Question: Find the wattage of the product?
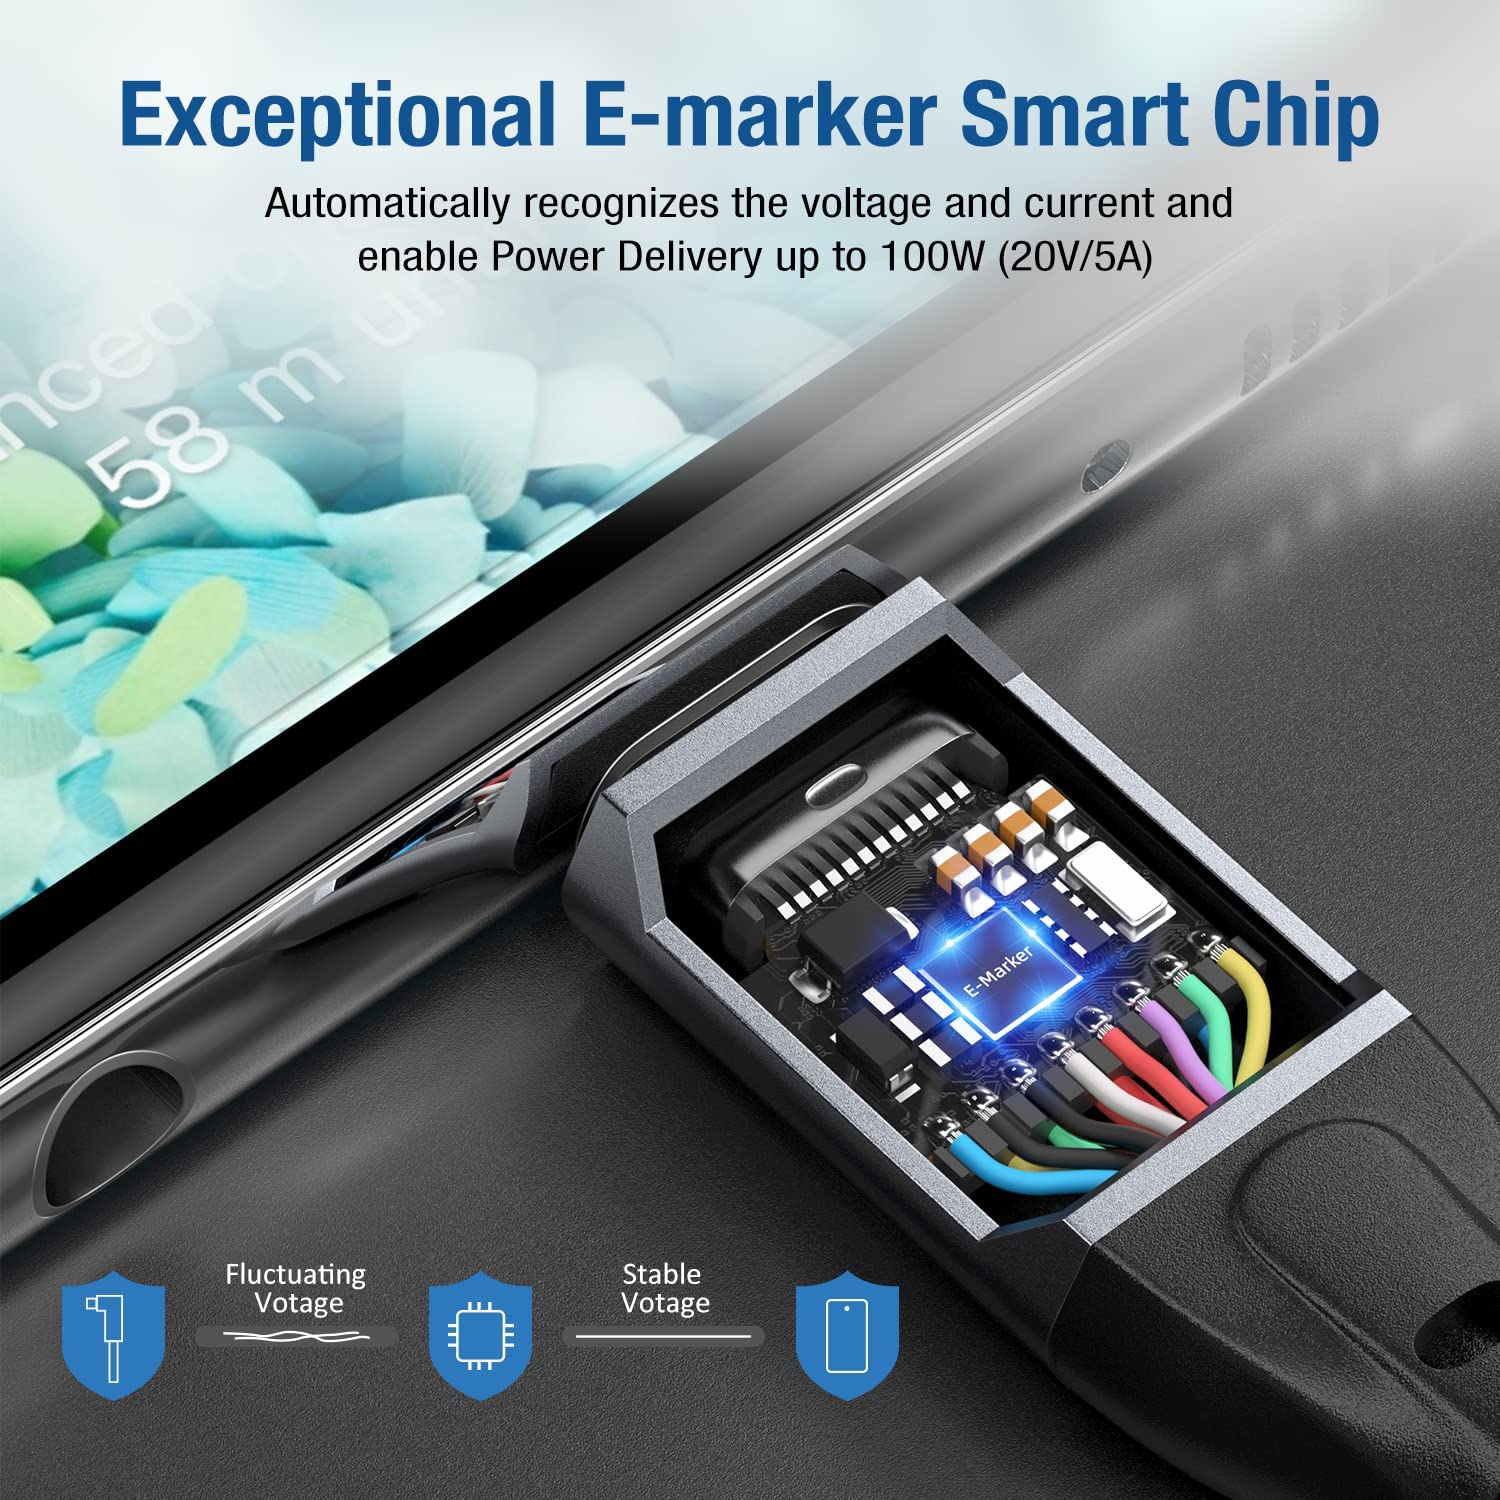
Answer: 100.0 watt